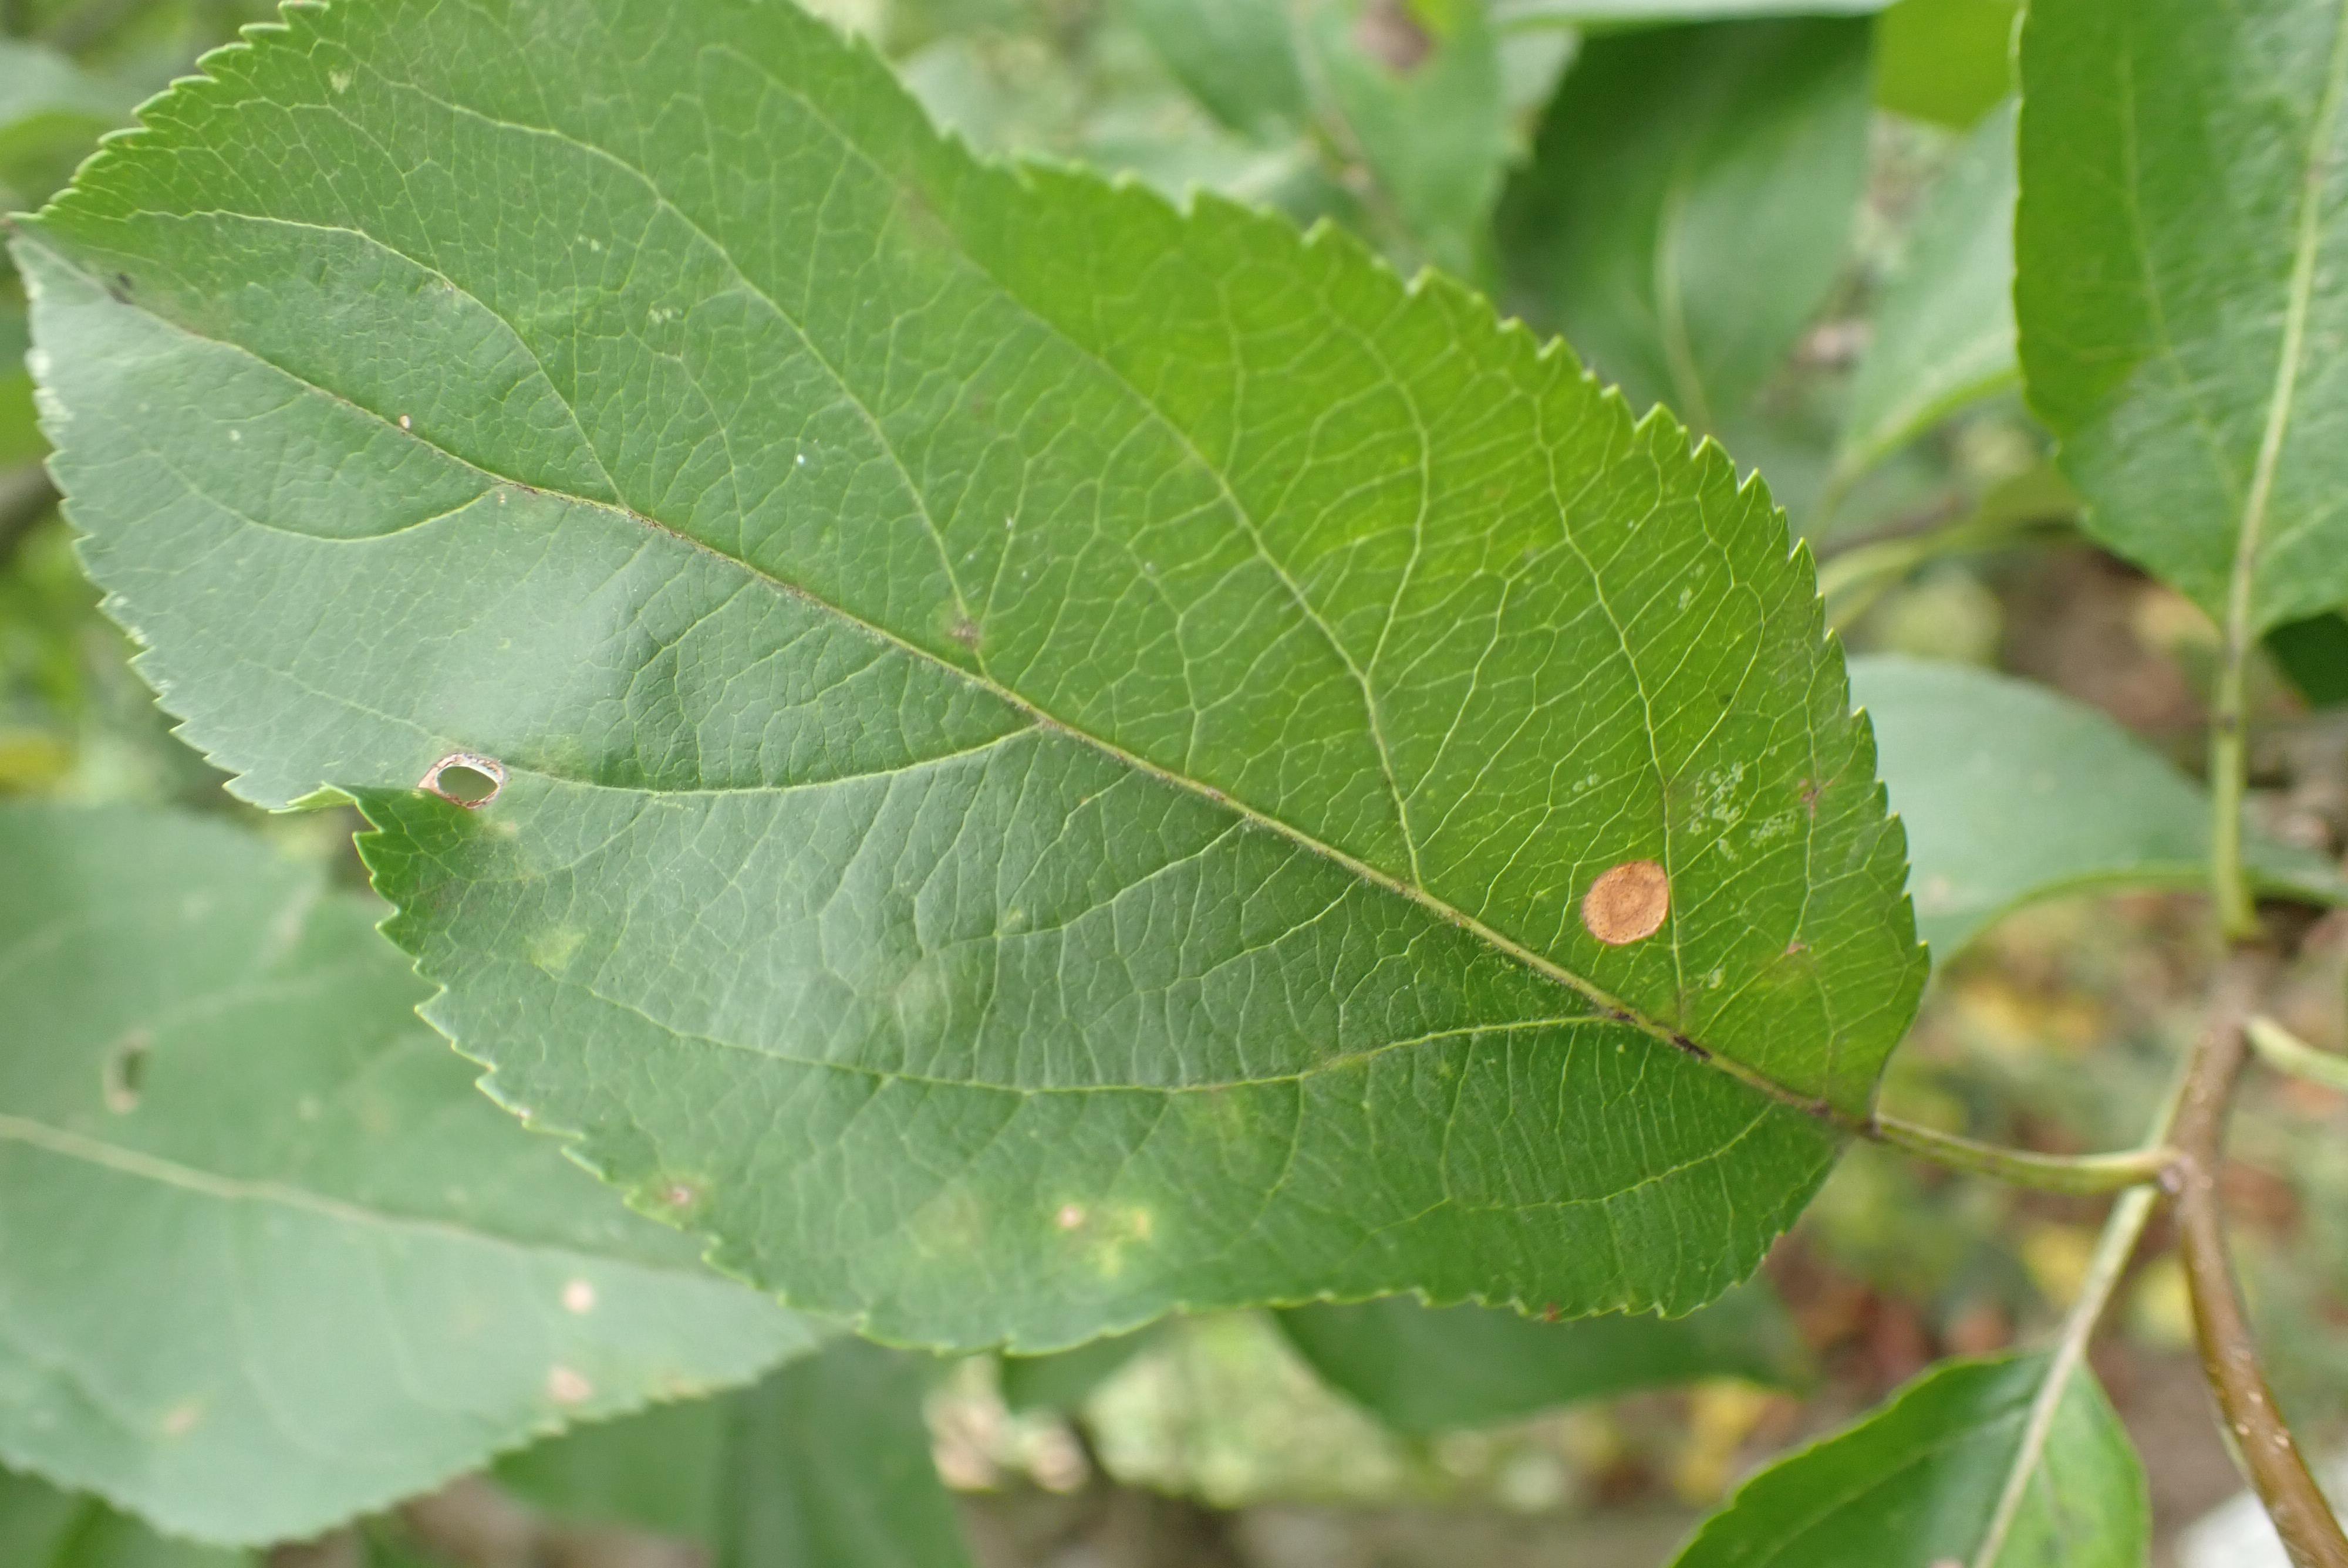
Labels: complex